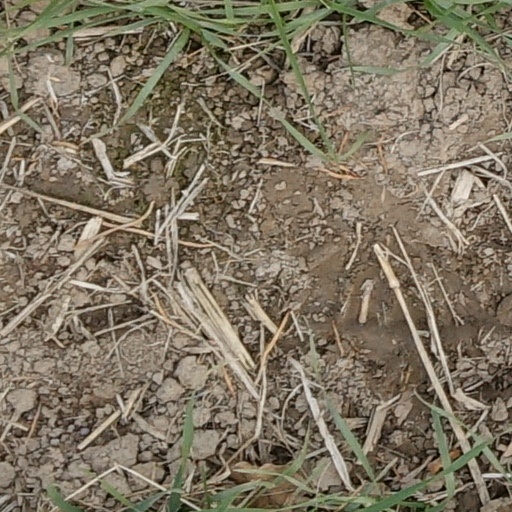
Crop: wheat